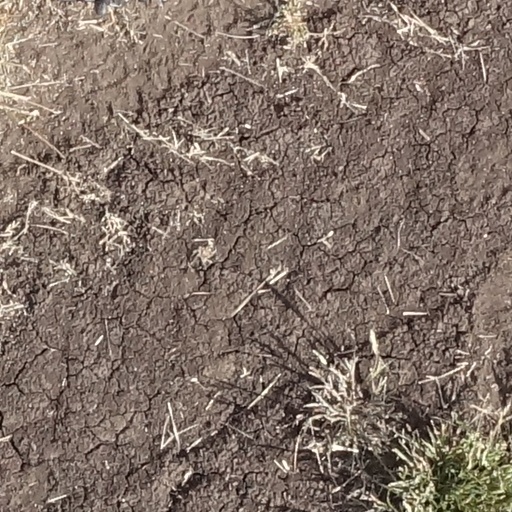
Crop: sorghum